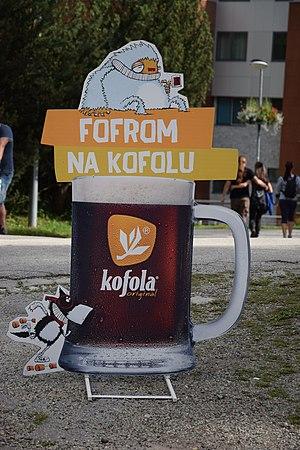
Le Kofola est une boisson gazeuse tchécoslovaque produite en République tchèque et en Slovaquie. C'est le principal concurrent de Coca-Cola et Pepsi dans ces deux pays.